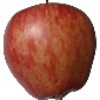
Label: Apple Red 1